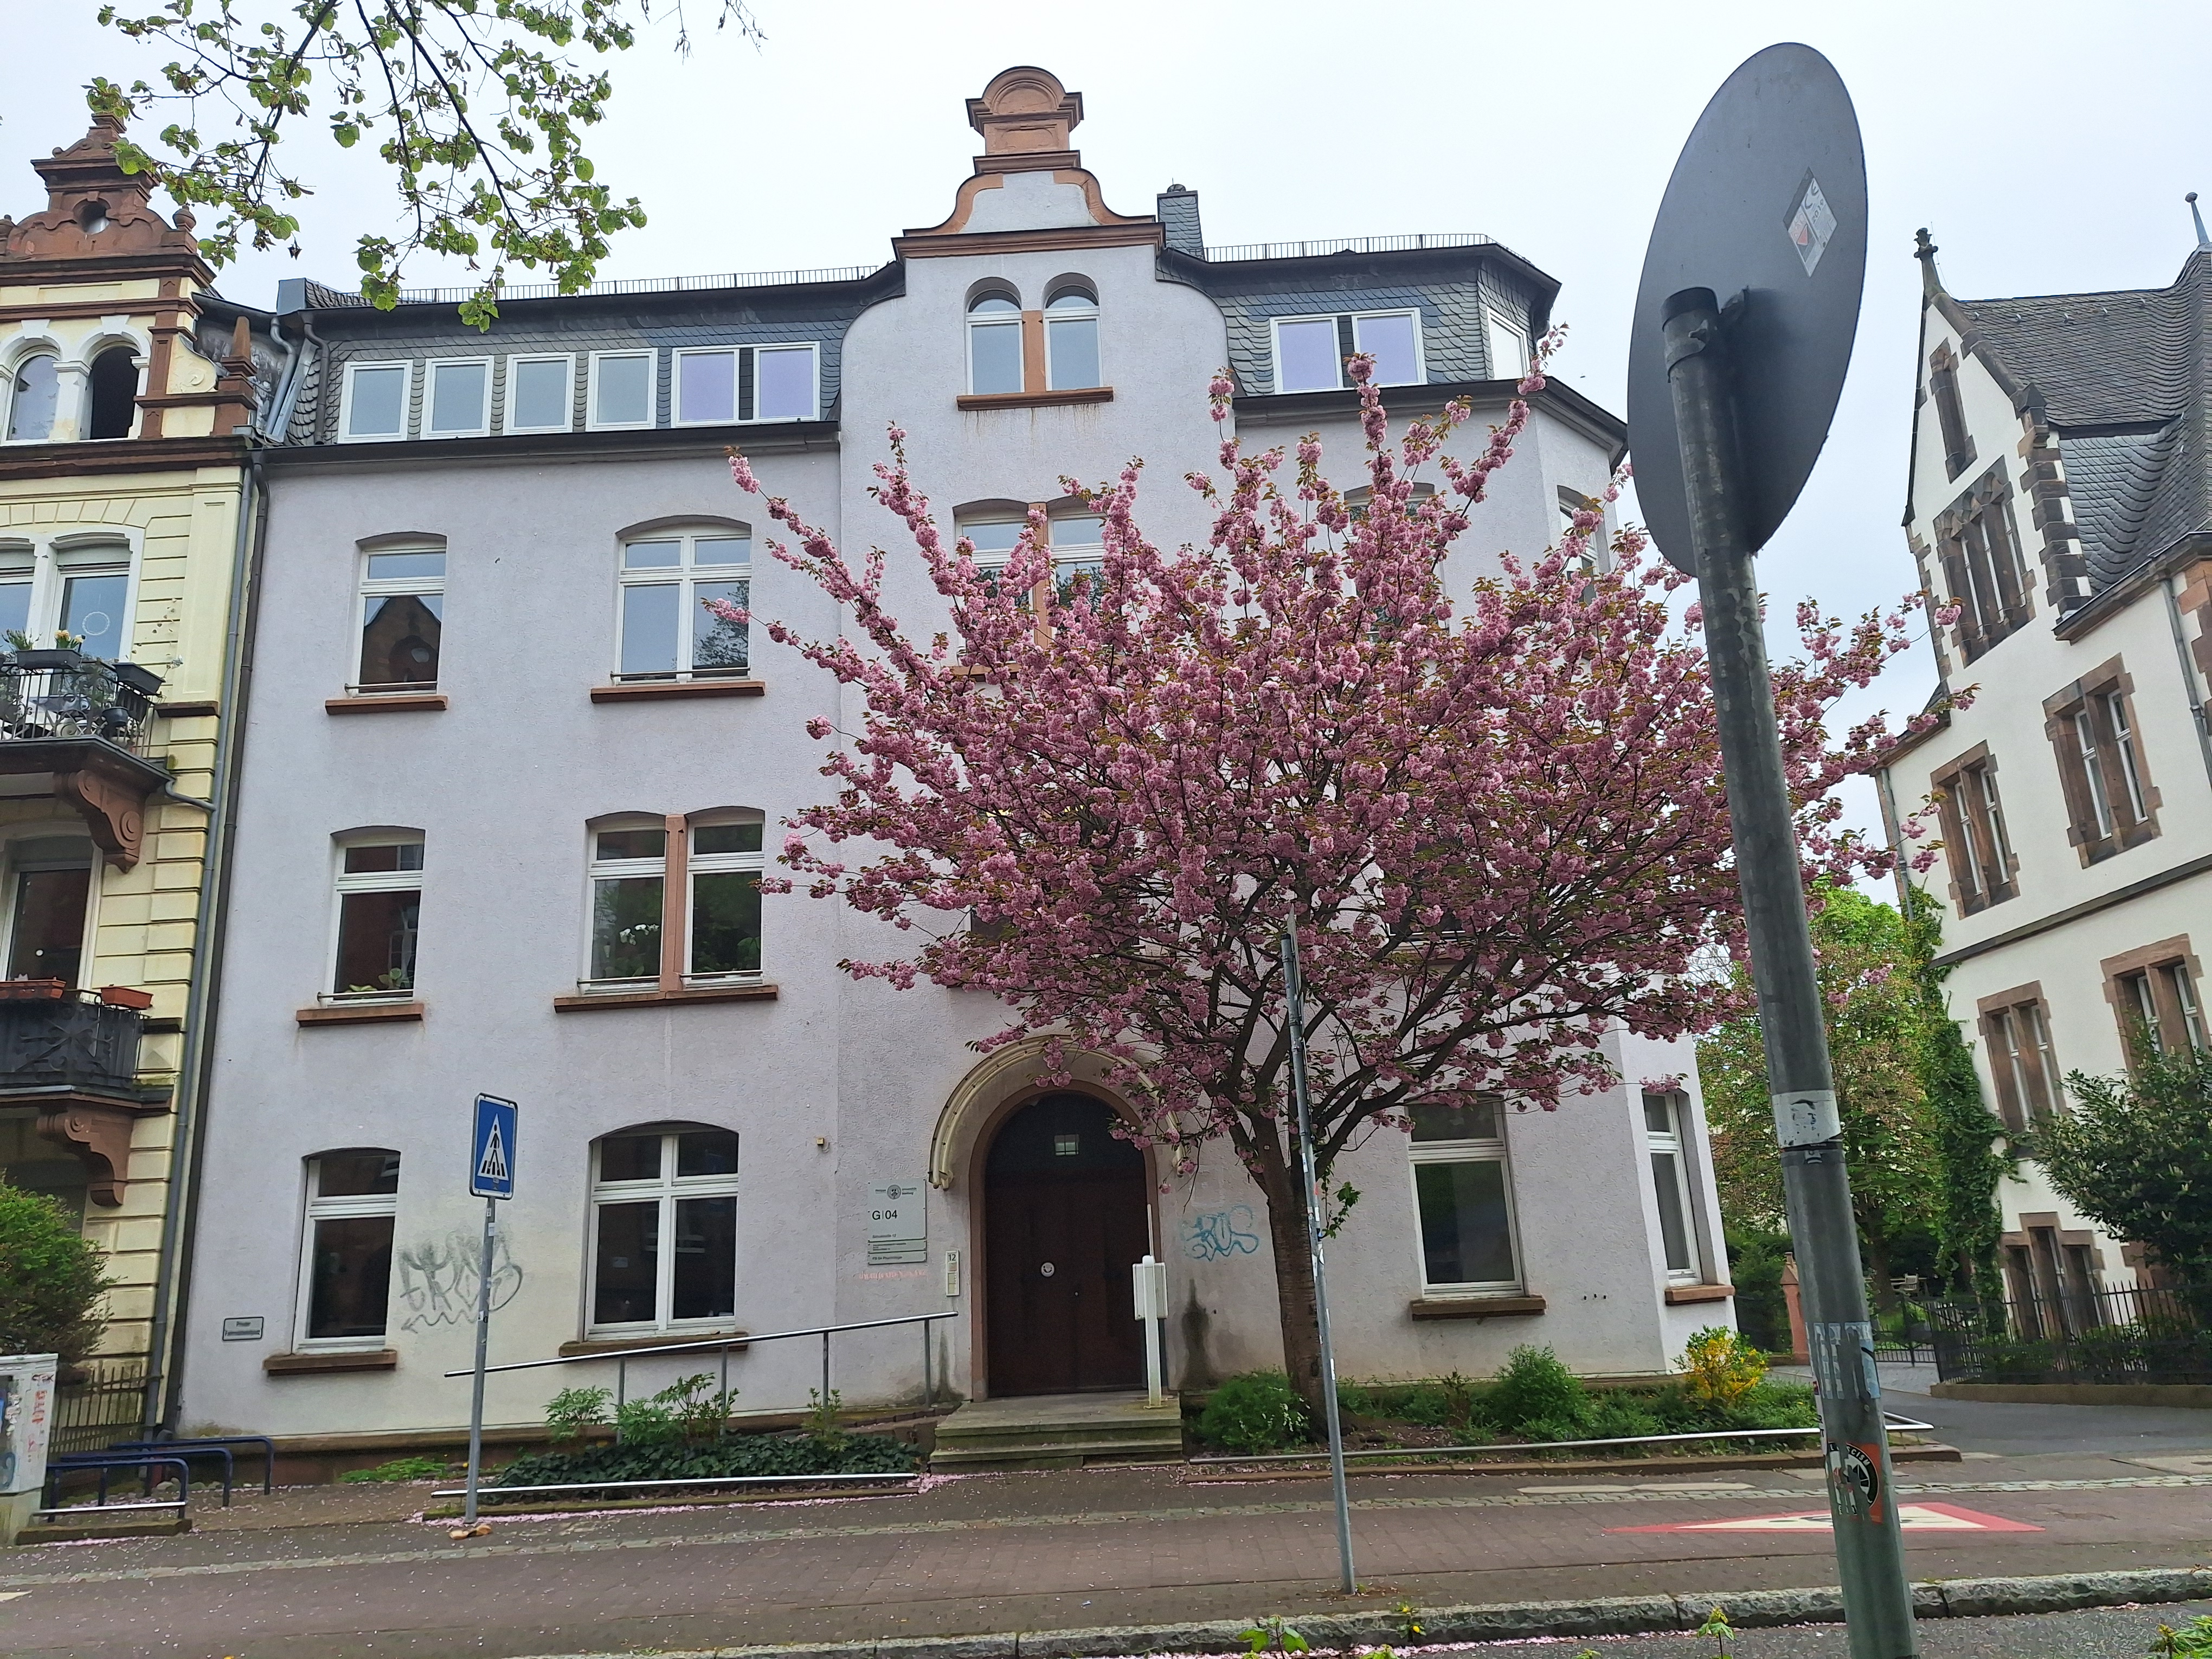
Building: Schulstraße 12